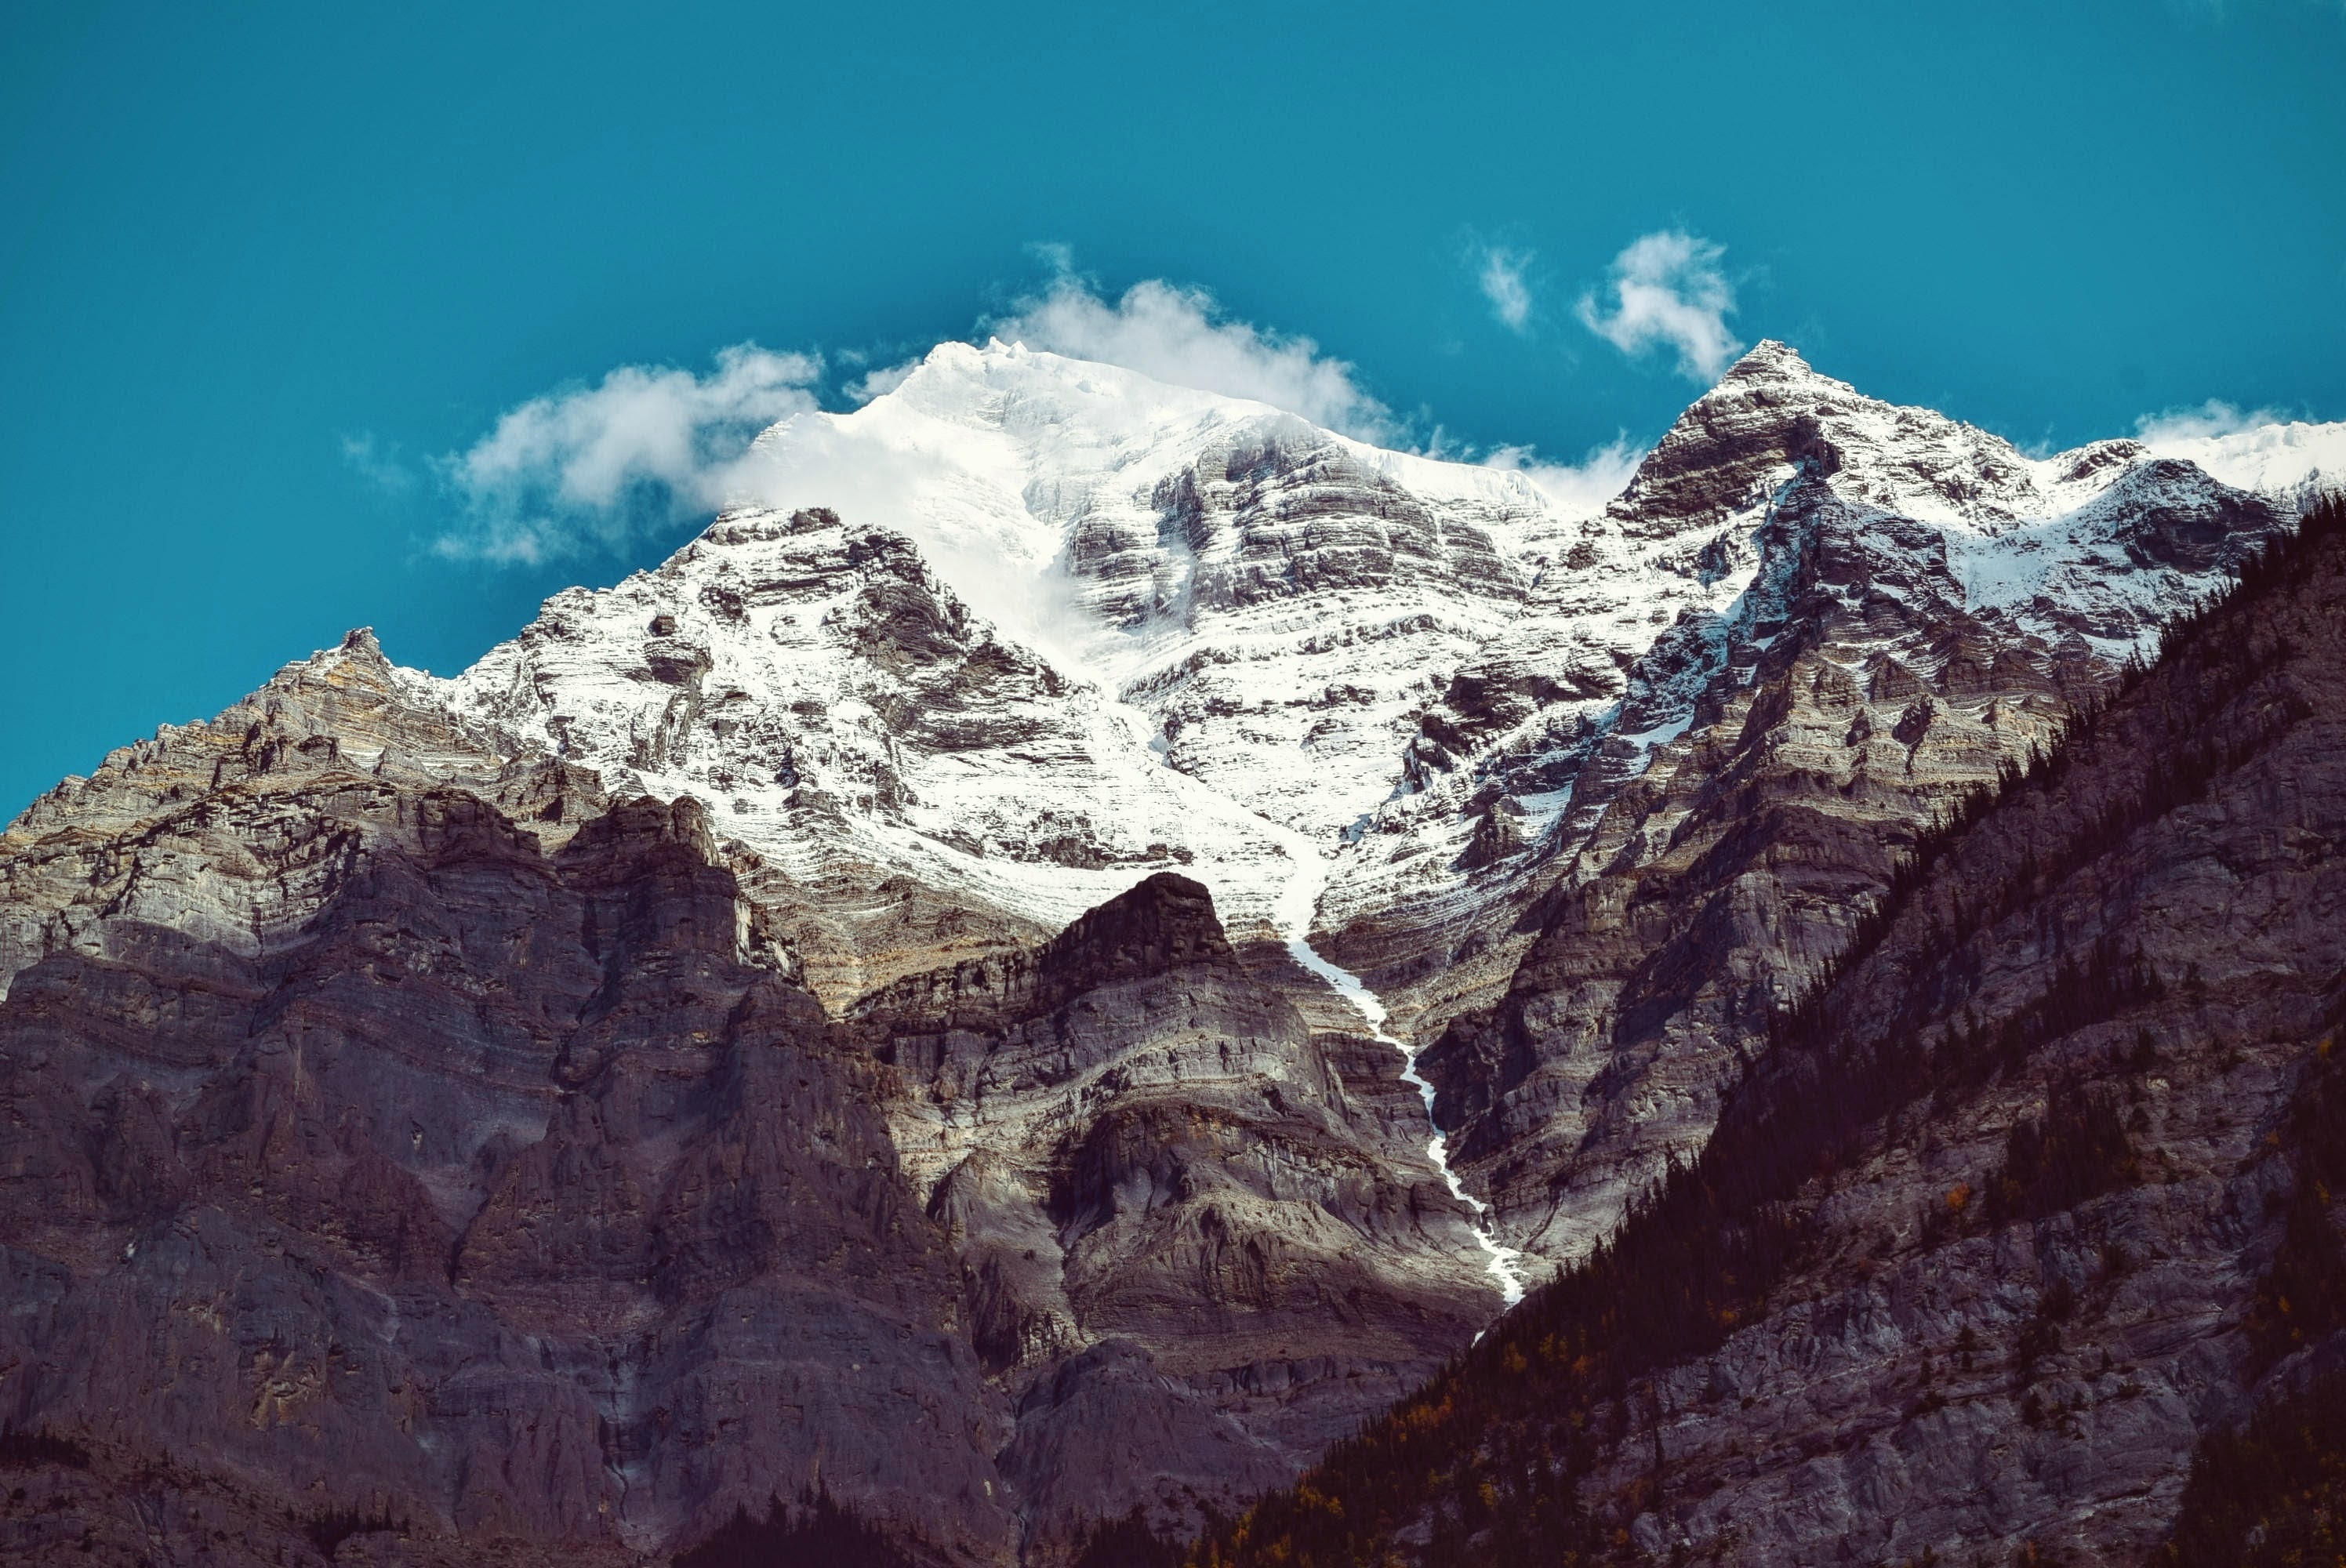
landscape, nature, rock, mountain, snow, sky, view, peak, mountain range, range, environment, high, blue, terrain, ridge, summit, geology, alps, plateau, cirque, top, success, landform, geographical feature, mountainous landforms, geological phenomenon